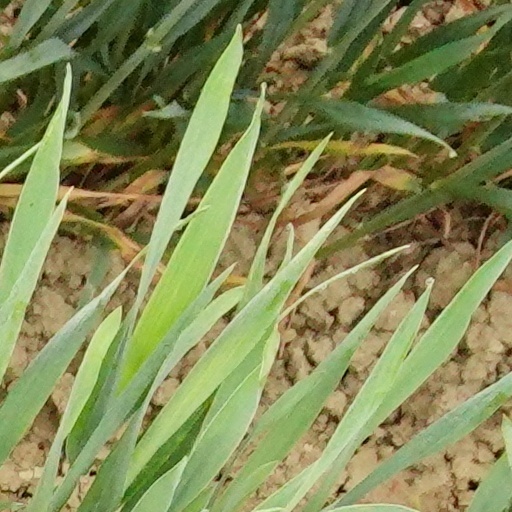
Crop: wheat